Infantry square

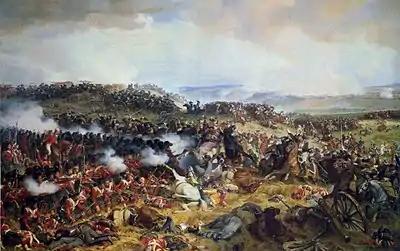
The charge of the French Cuirassiers at the Battle of Waterloo against a British square.

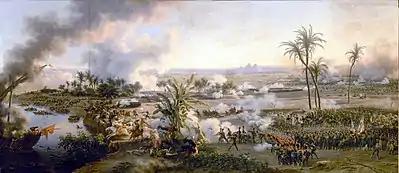
Egyptian Mamluk cavalry charges a French infantry square during the Battle of the Pyramids, 1798.

As used in the Napoleonic Wars, the formation was constituted as a hollow square or sometimes a rectangle, with each side composed of two or more ranks of soldiers armed with single-shot muskets or rifles with fixed bayonets. Generally, a battalion, with about 500 to 1,000 men, was the smallest unit forming a square. Its colours and commander were positioned in the centre, along with a reserve force to reinforce any side of the square that was weakened by attacks. A square of 500 men in four ranks, such as those formed by Wellington's army at the Battle of Waterloo, was a tight formation less than 20 m long on any side. Squares would be arranged in a checkerboard formation to minimise the risk of soldiers from one square accidentally shooting another. A tight checkerboard, with minimal gaps between the corners of adjacent squares, was effective in defence, minimising opposing cavalry's freedom of movement and allowing for some mutual support at the corners – the weakest points. But if redeployed in line to attack, the neighboring units would overlap and thus obstruct one another's line of advance and field of fire.